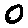
Label: 0